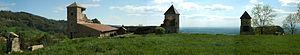
Le château de Chevreaux domine la plaine bressane depuis son socle rocheux situé à une altitude de 473 m.